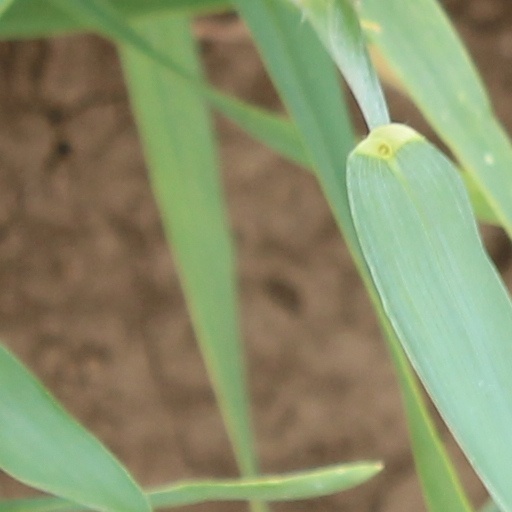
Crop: wheat